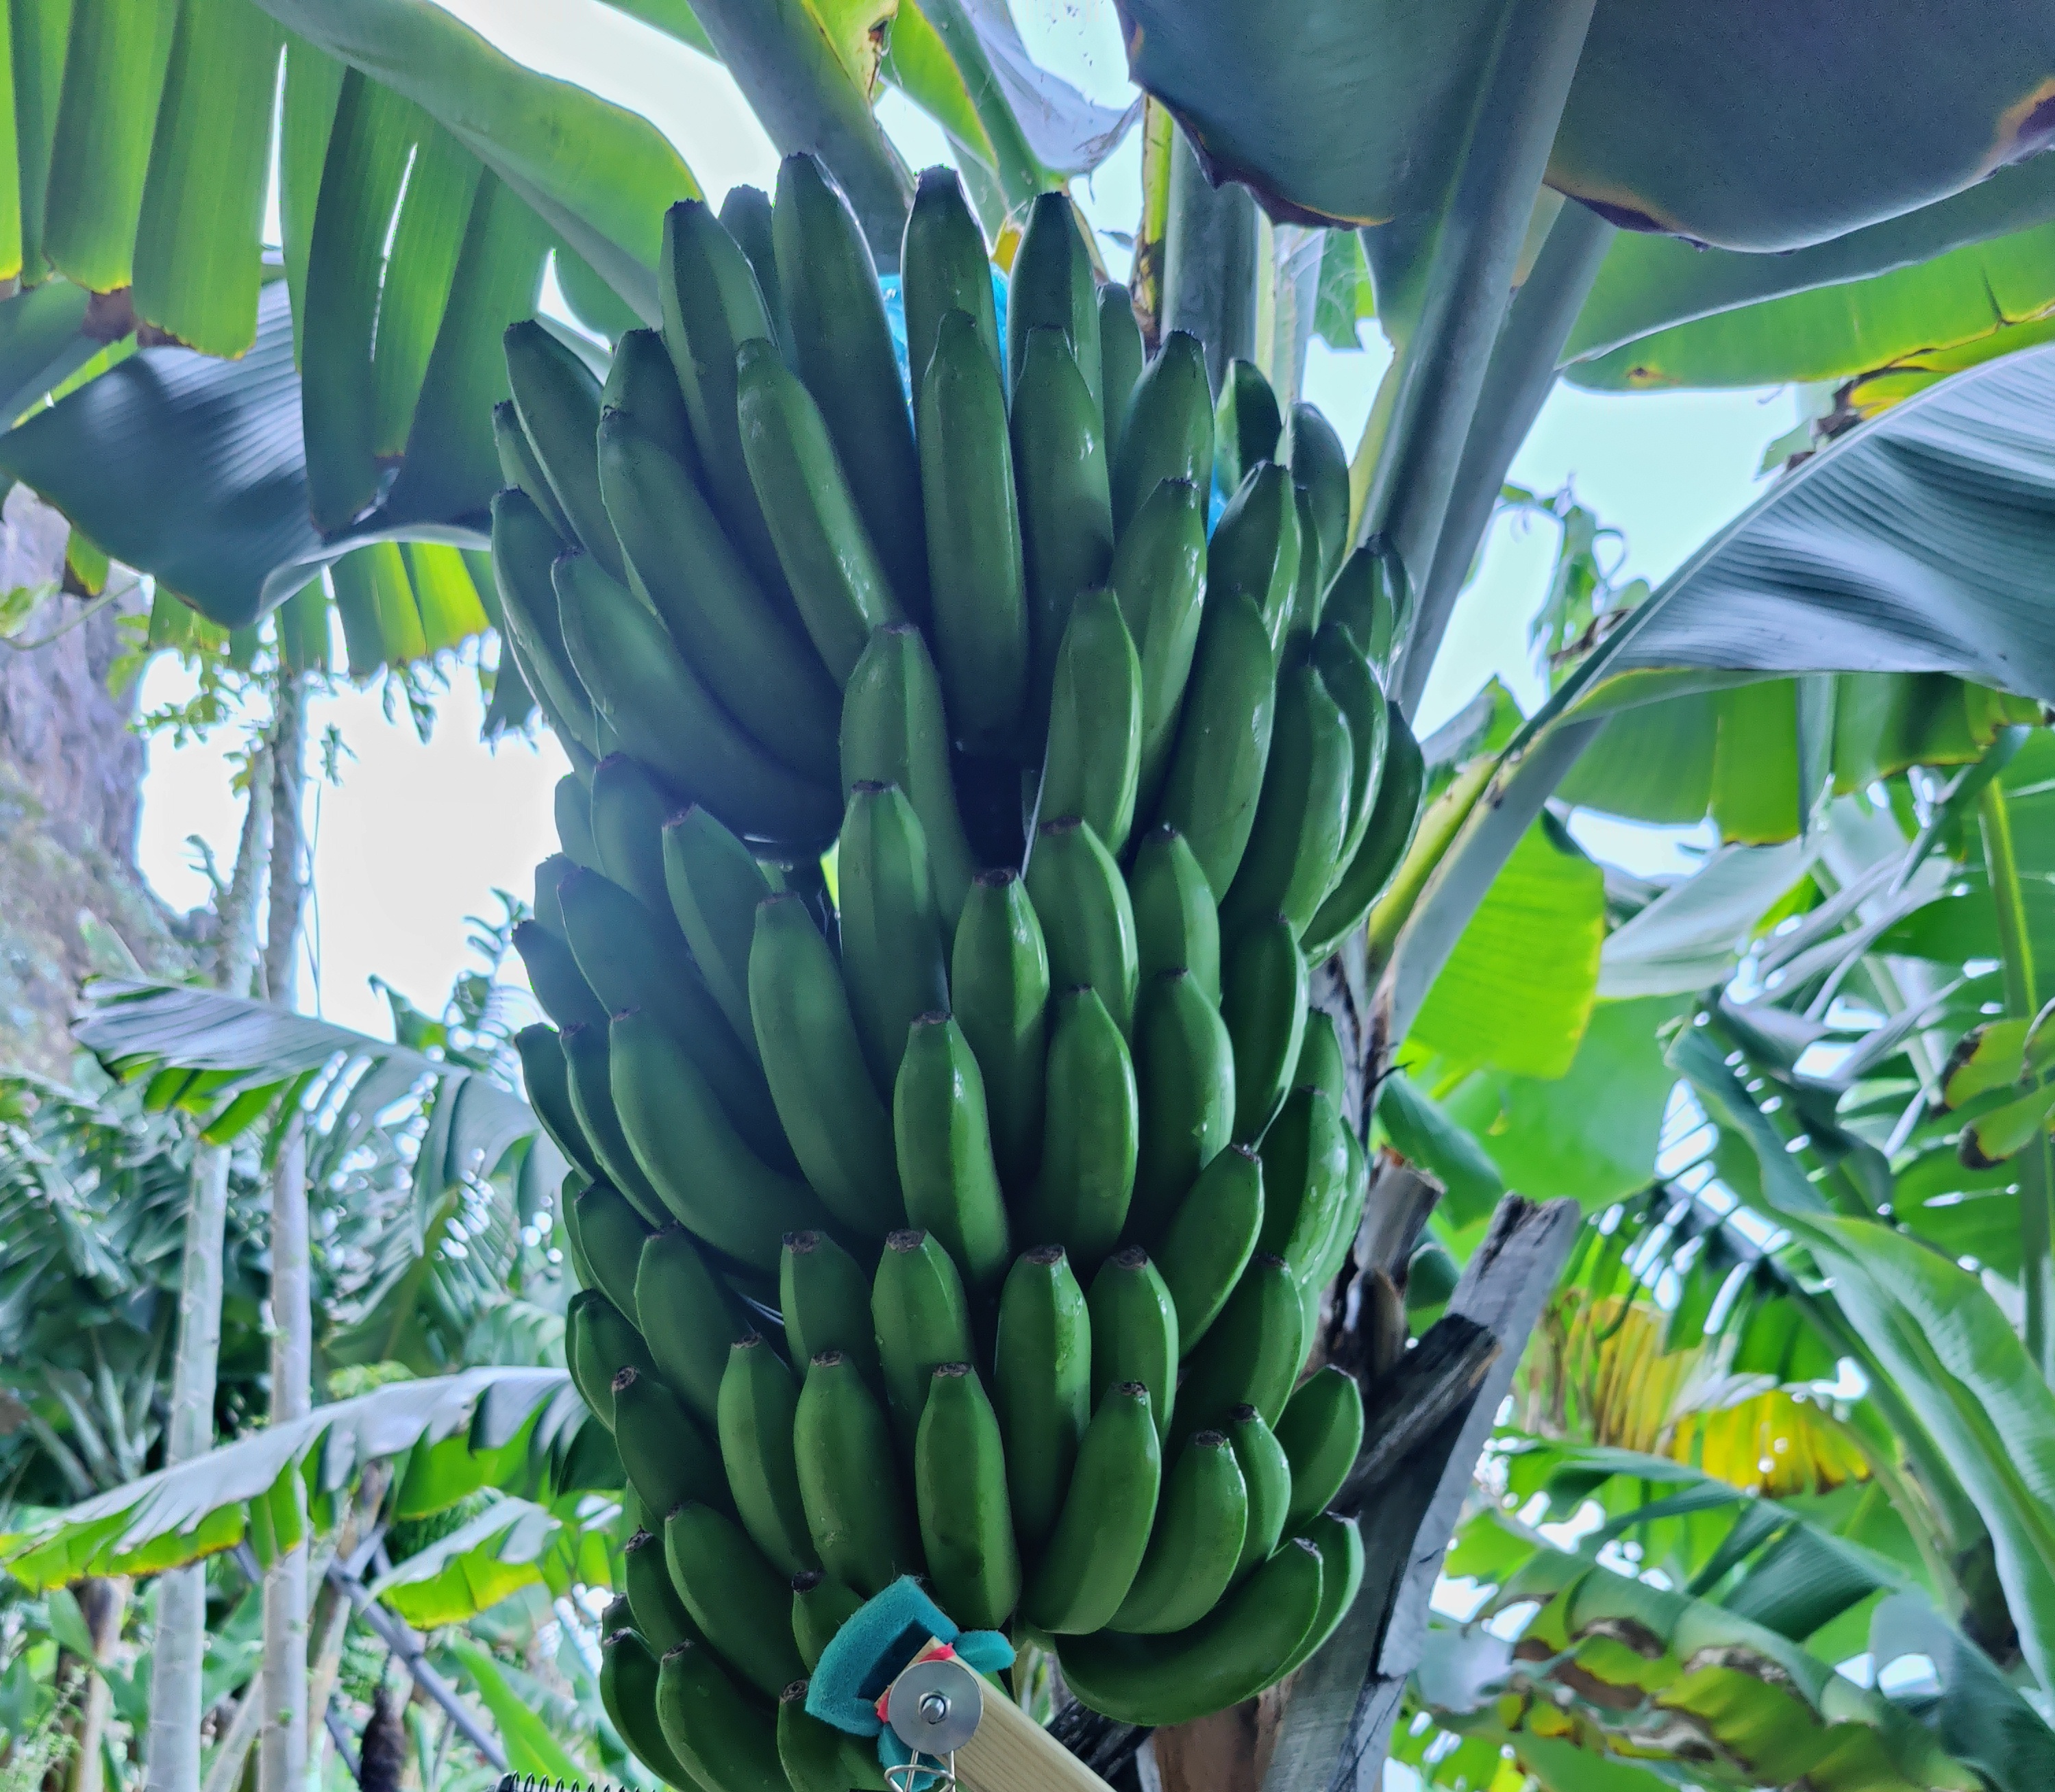
Label: Cut